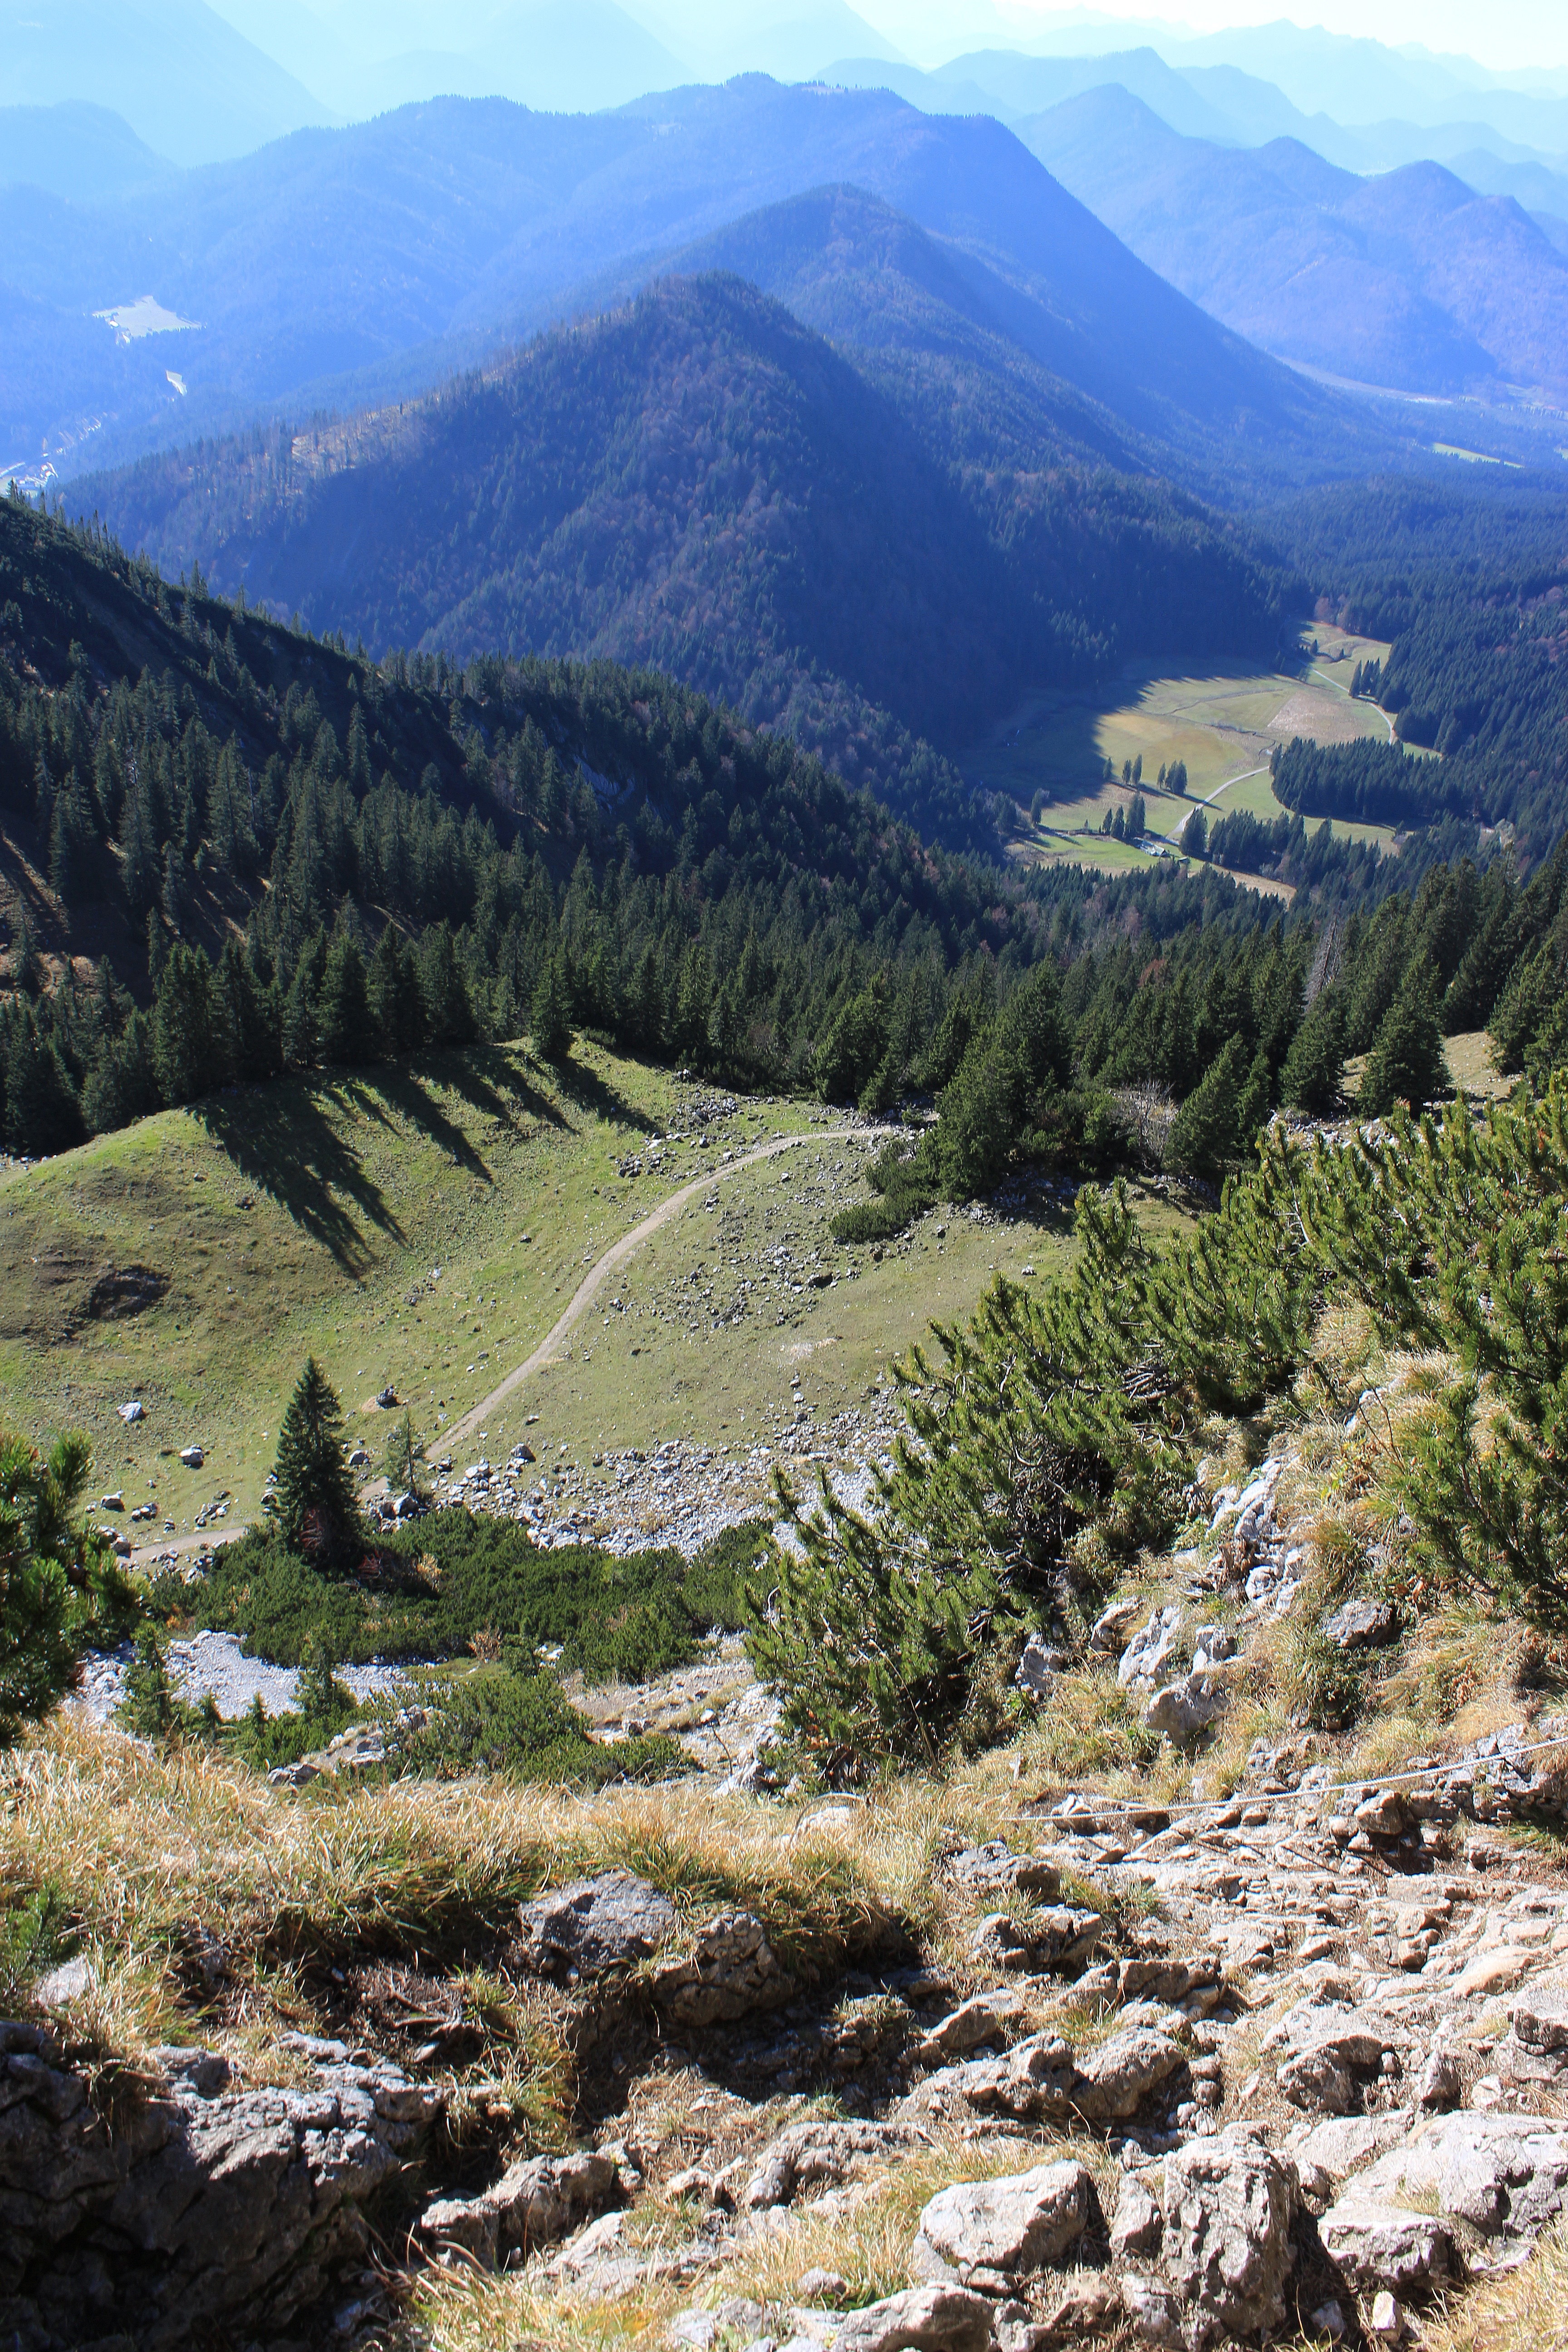
landscape, wilderness, walking, mountain, hiking, trail, lake, adventure, valley, mountain range, alpine, ridge, mountain landscape, geology, mountains, alps, backpacking, ravine, plateau, fell, loch, wadi, landform, tarn, mountain pass, geographical feature, mountainous landforms